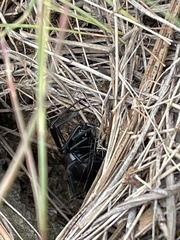
Species: Lactrodectus_hesperus